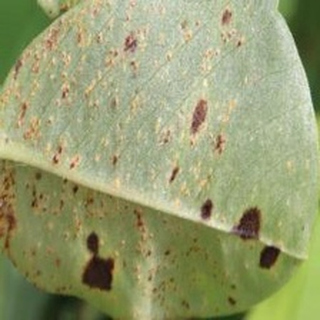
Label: groundnut_rust